Female labor force in the Muslim world

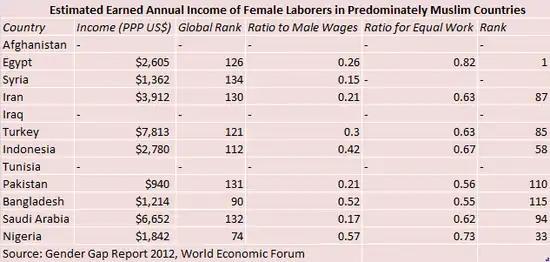
The Estimated Earned Income of Women in 11 Muslim Majority Countries

Structural unemployment in Muslim countries seems to be high for women and economic opportunities are limited. Possible explanations for this phenomenon could the same determinants of high self-employment among females and low rates of female employers: low levels of economic development, gendered employment social norms, or capital-intensive industry. This last explanation may be particularly salient in the oil-rich Muslim nations because petroleum exports are capital-intensive and require very high skilled labor which most Muslim women are incapable of providing given low levels of education. The Great Recession has increased unemployment across the board in many Muslim nations and female workers were not left unaffected. According to the World Bank, in 2009, 22.9% of women were unemployed in Egypt.